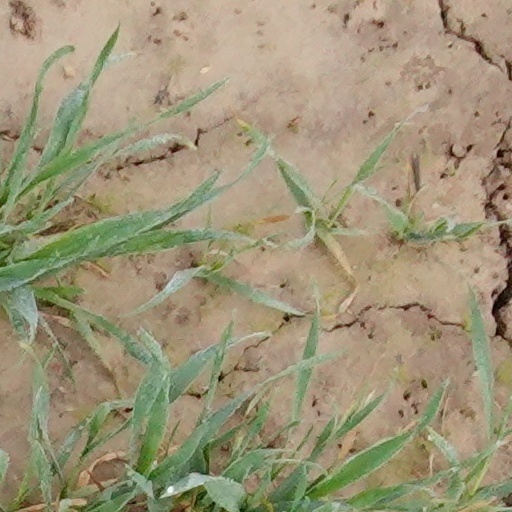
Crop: wheat